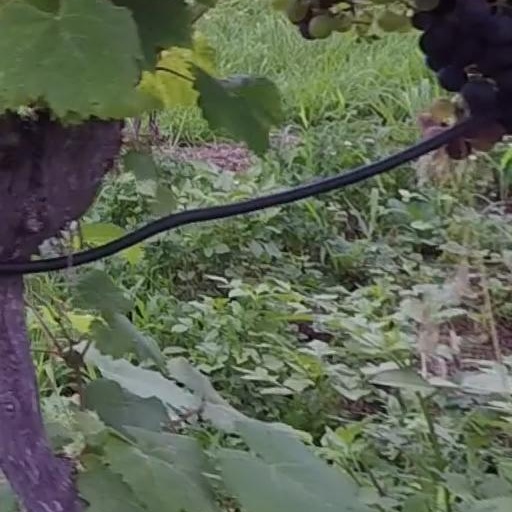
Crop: grape